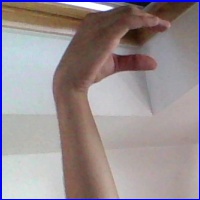
Letra: C